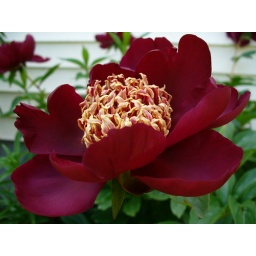
Big red flower in the garden.